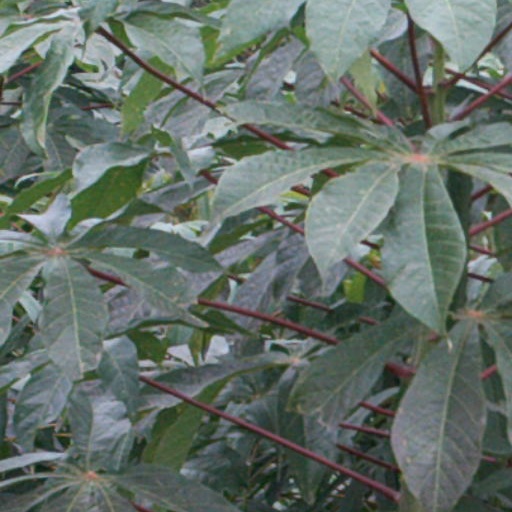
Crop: cassava